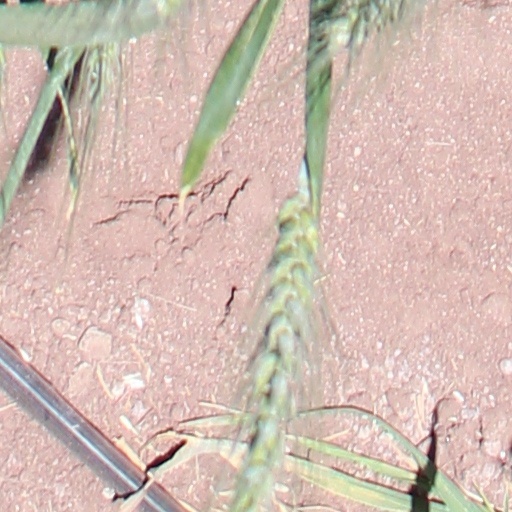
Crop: wheat